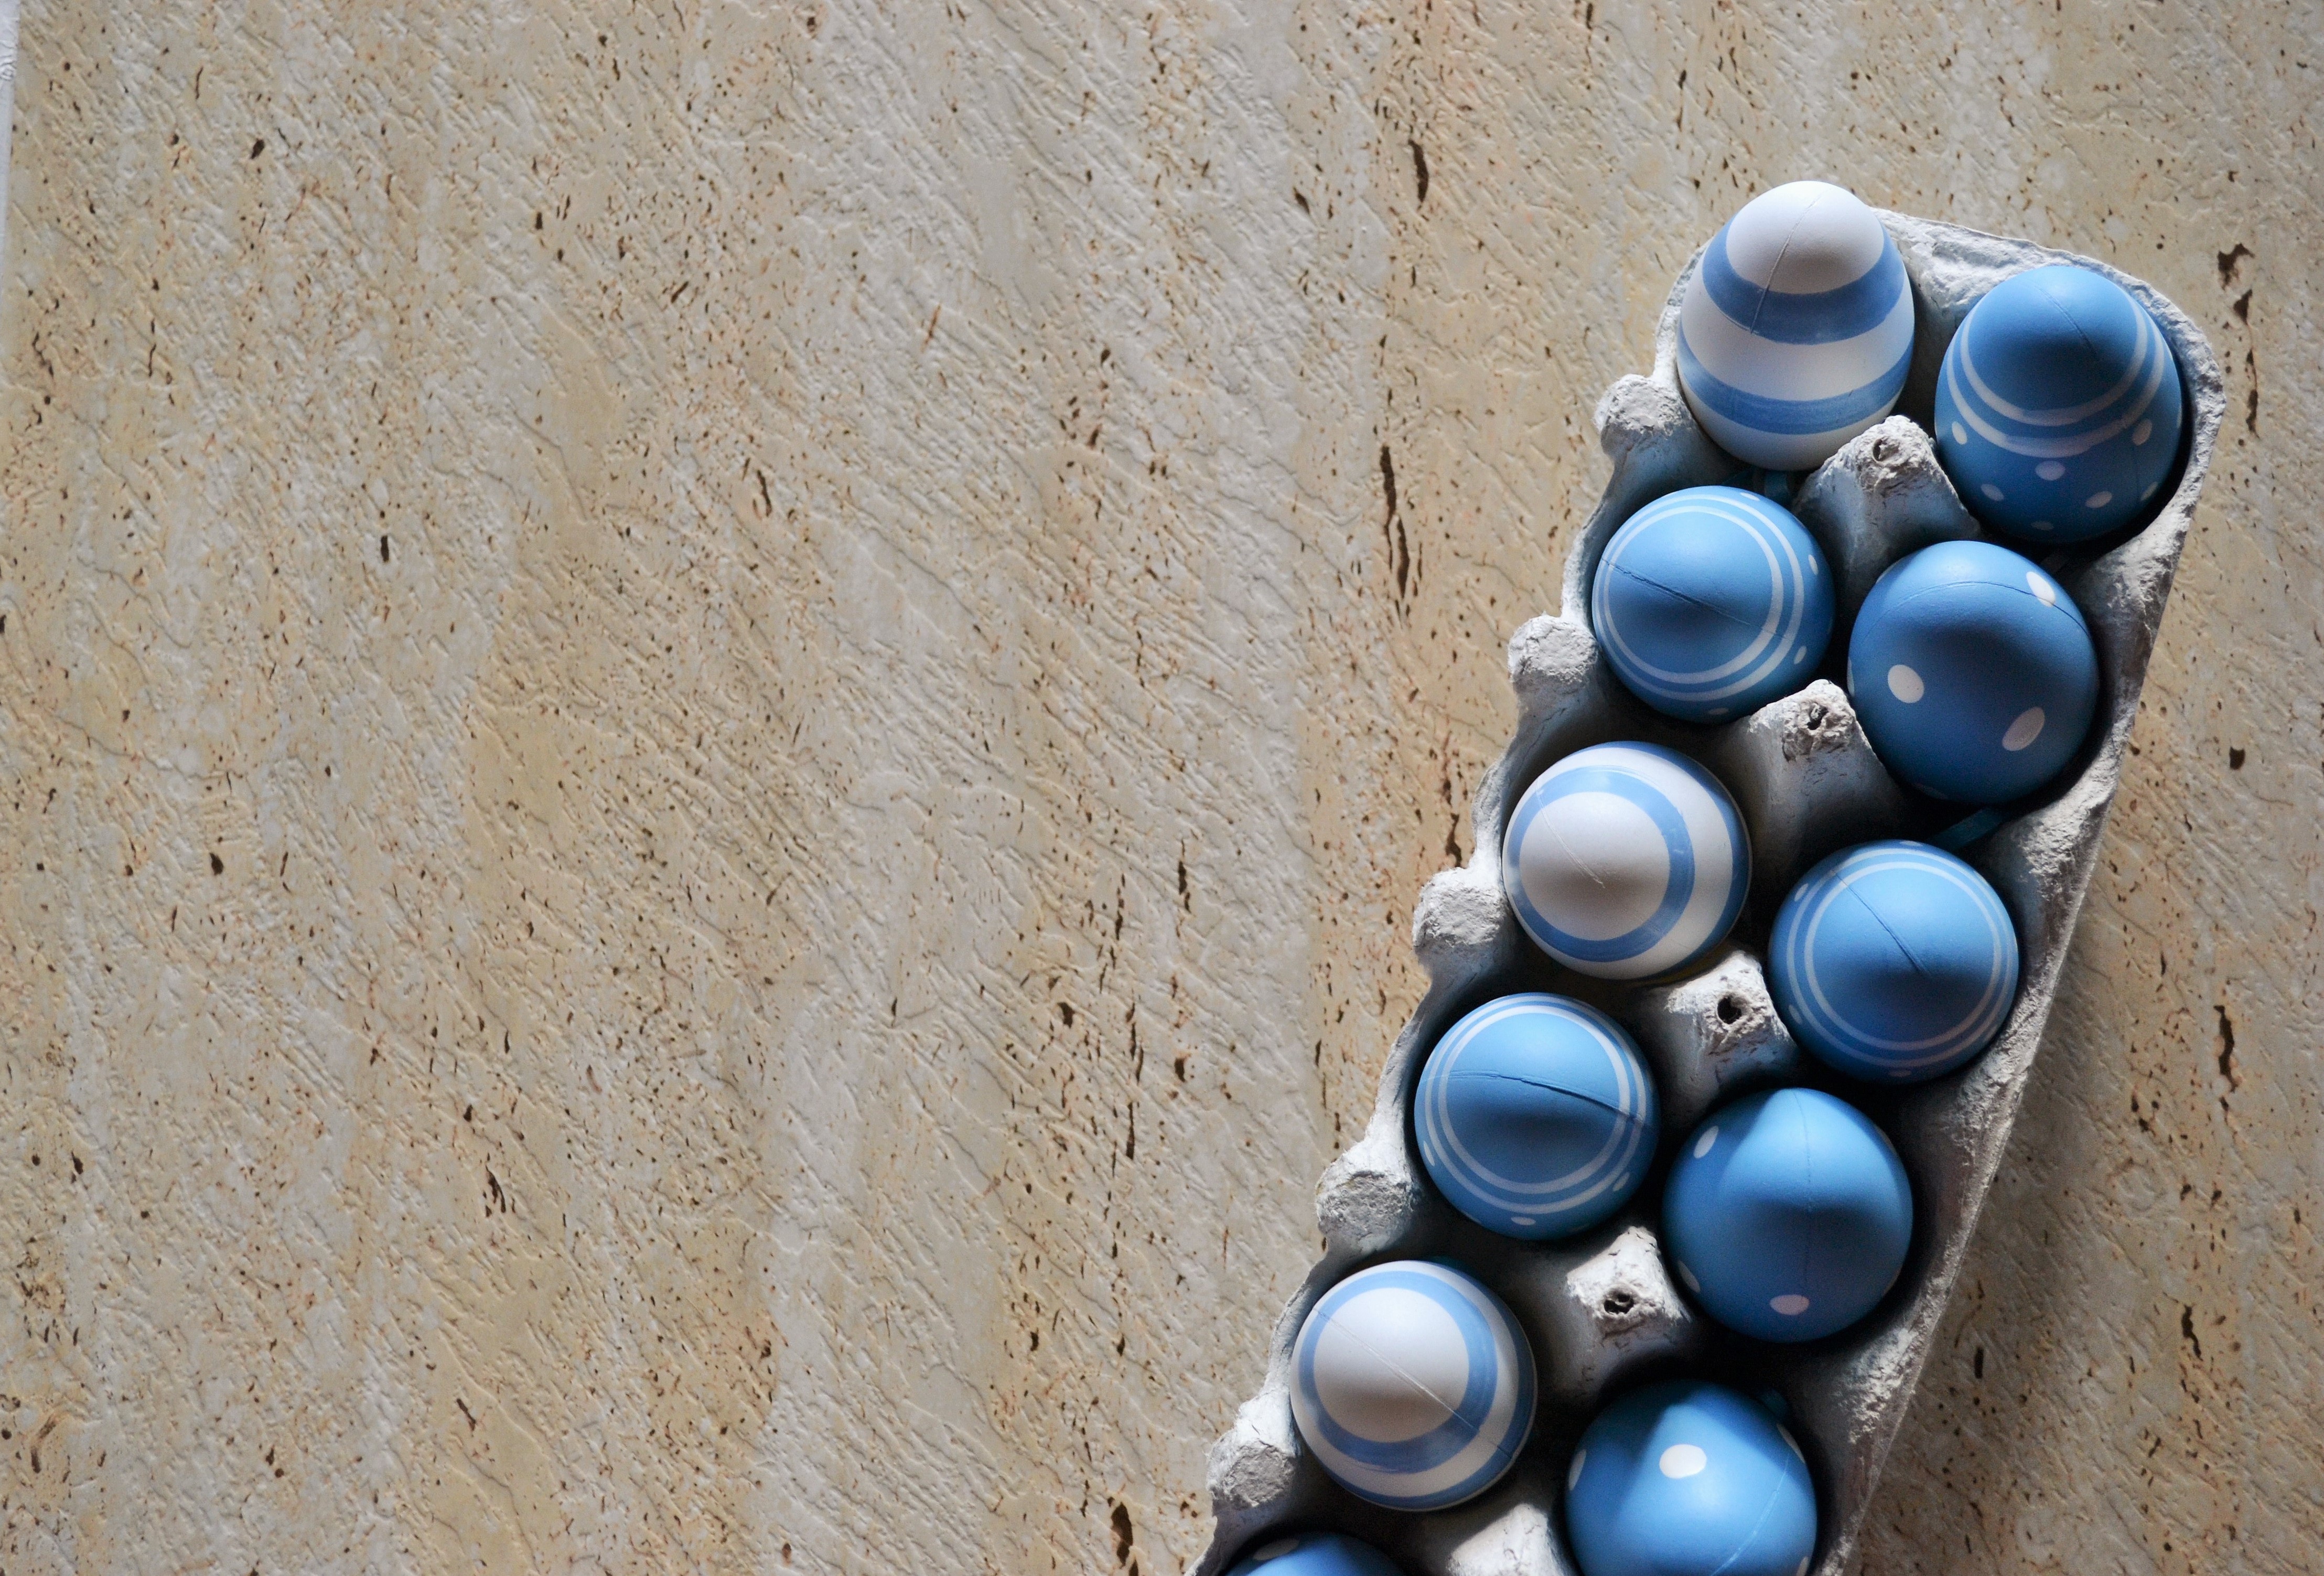
white, glass, celebration, color, holiday, blue, bead, material, egg, close up, jewellery, easter, traditional, macro photography, easter egg, easter time, fashion accessory